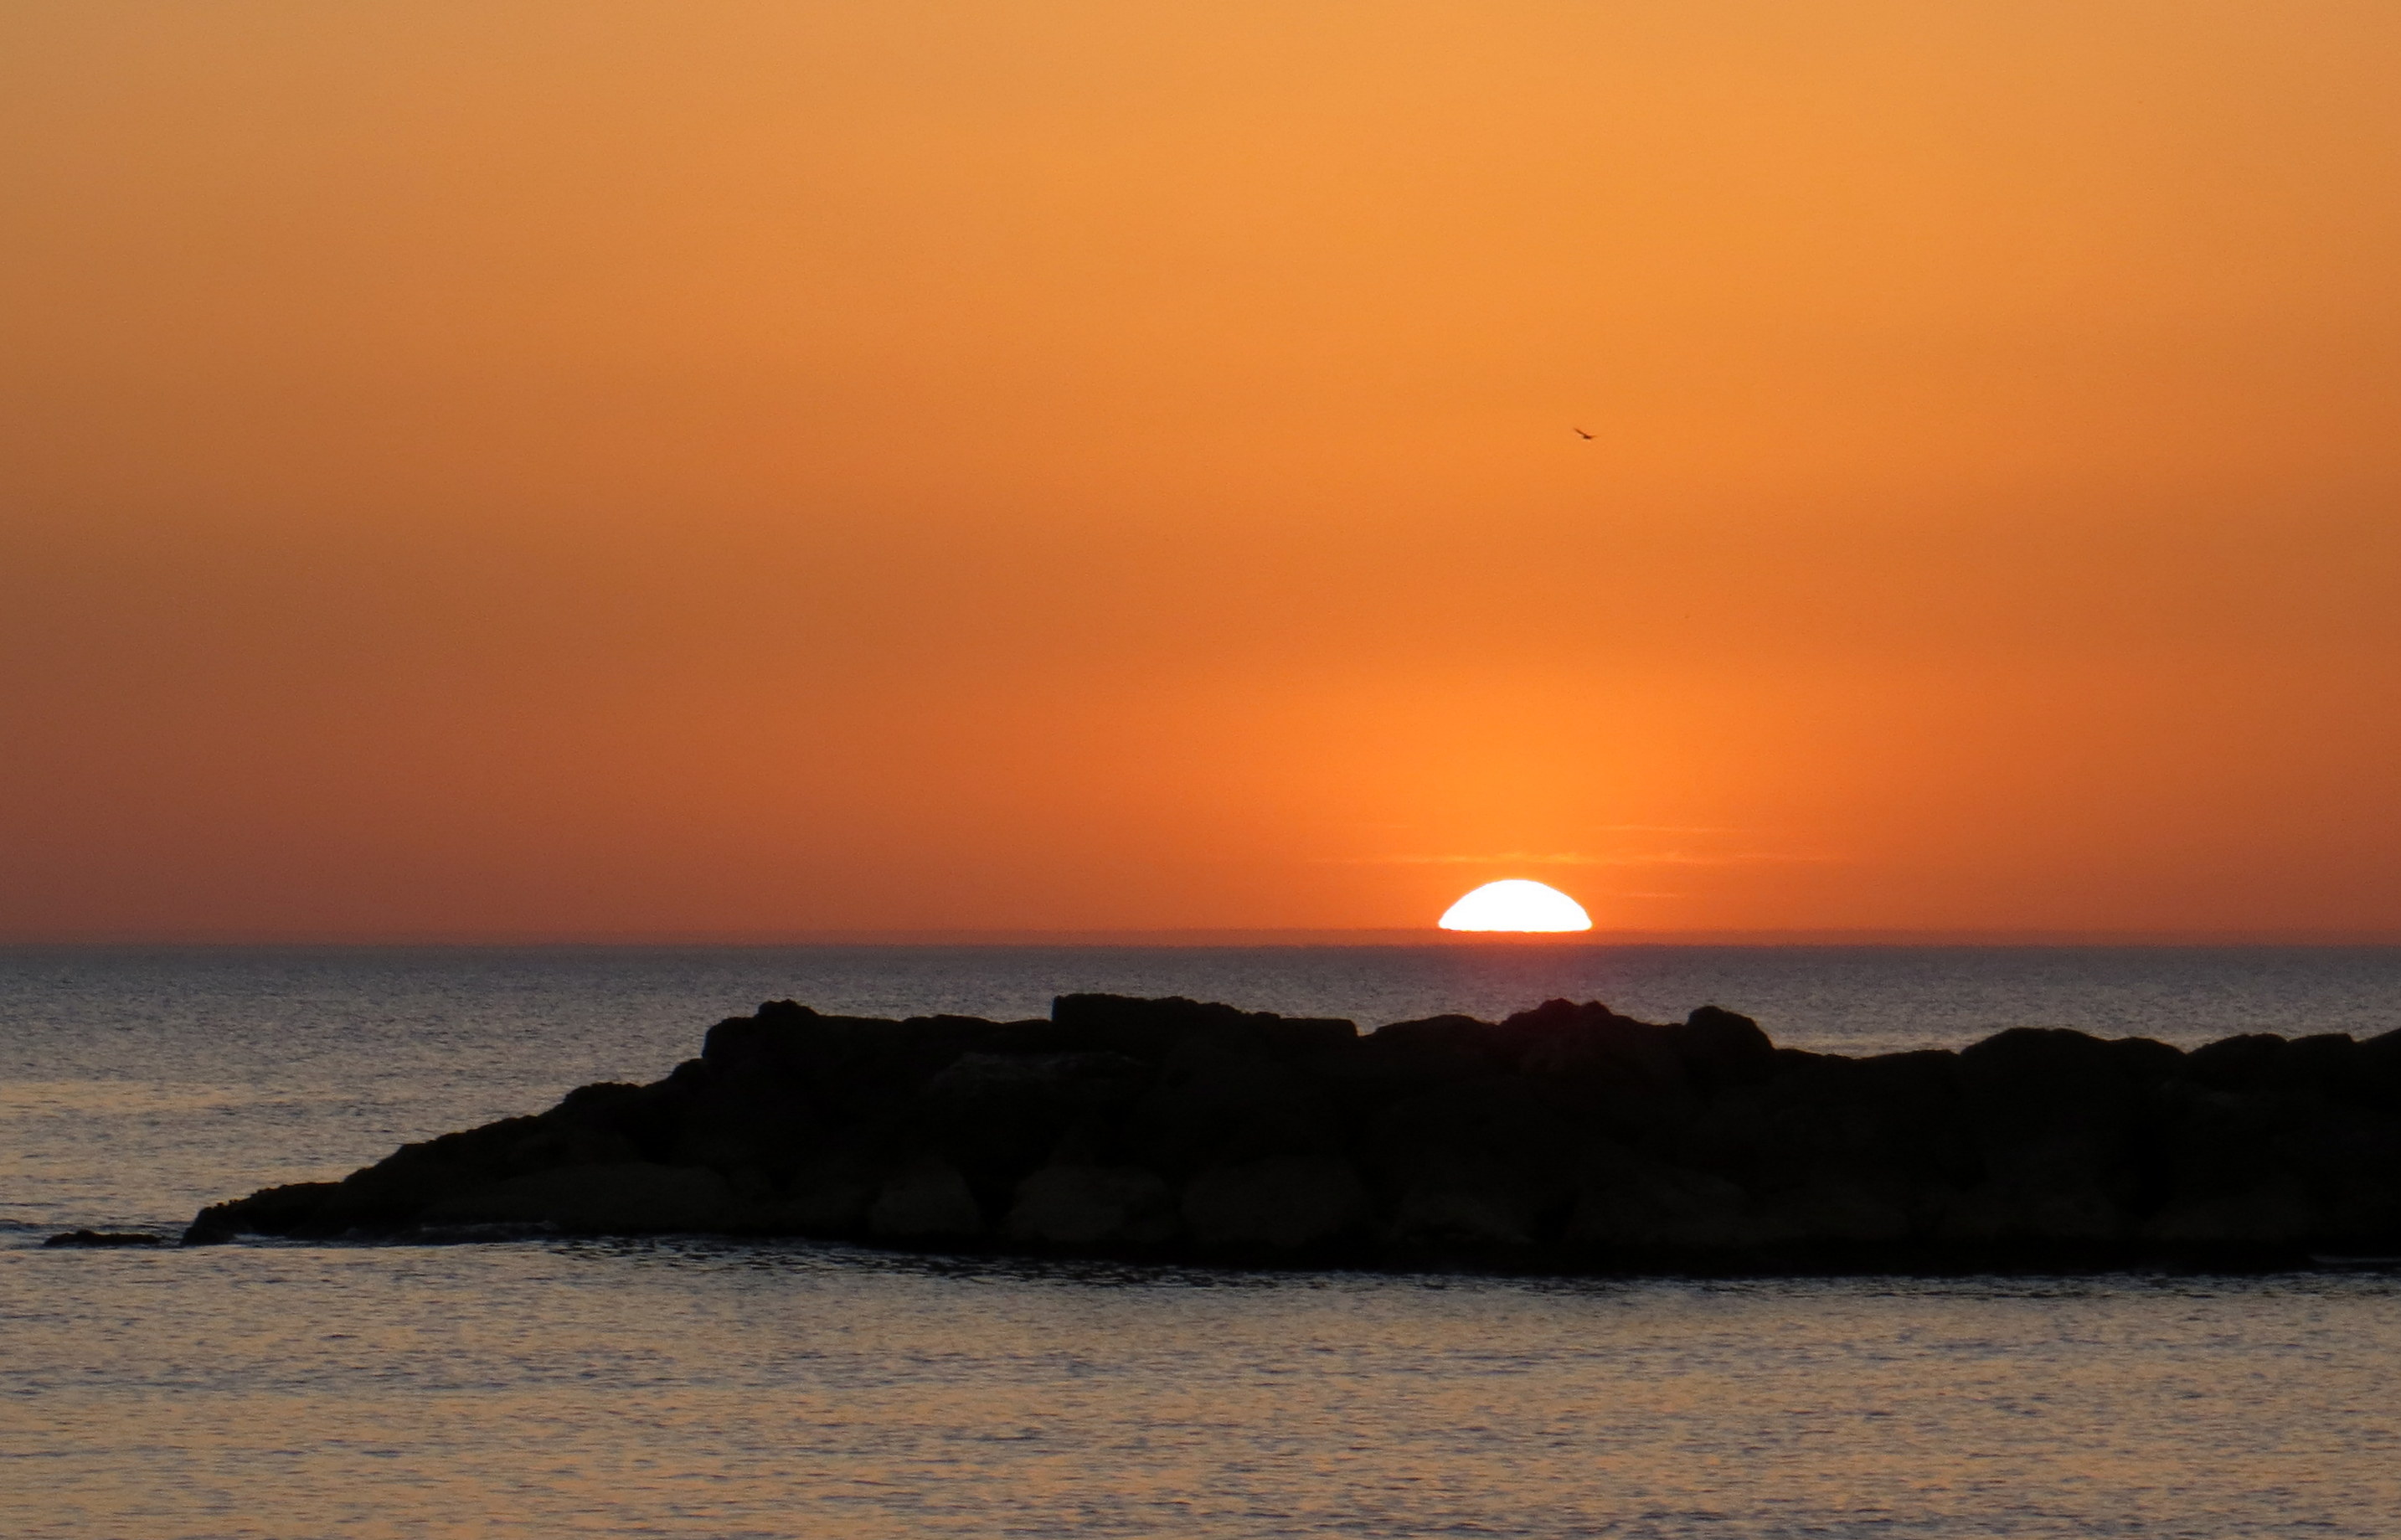
sunset, sea, rocks, mediterranean, israel, sun, red, sky, beautiful, relax, peace, horizon, sunrise, afterglow, calm, ocean, shore, dawn, morning, evening, coast, red sky at morning, water, dusk, wave, headland